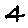
Label: 4